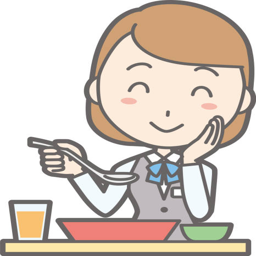
illustration that a woman clothed in an uniform is eating vector art illustration